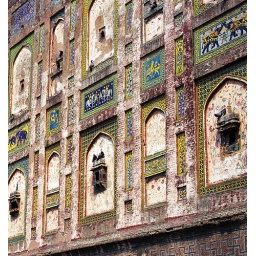
Lahore fort, wall decorations near Roshnai gate, famous for its elephant steps